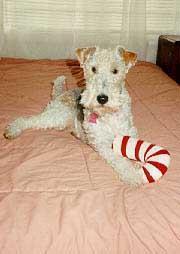
wire-haired_fox_terrier